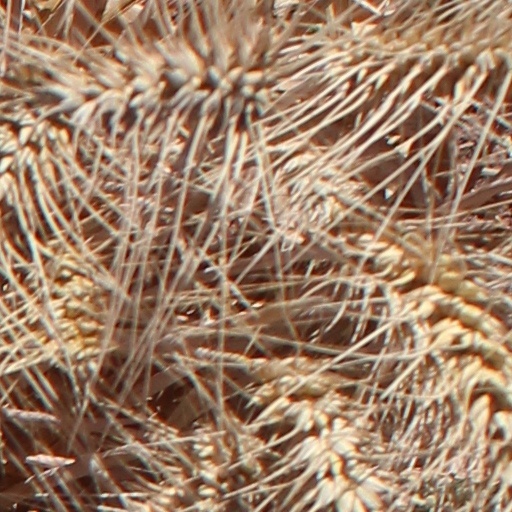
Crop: wheat